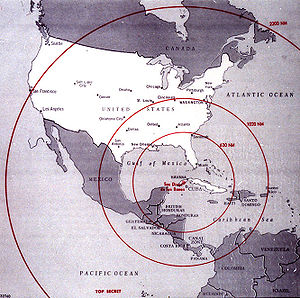
Cubakrisen / Cubakrisens udvikling
Kort over rækkevidde for raketterne på Cuba.
Cubakrisen er en betegnelse for de 13 dage i oktober 1962, hvor USA og Sovjetunionen gensidigt fremsatte trusler om at anvende atomvåben om nødvendigt. Krisen var kulminationen på Den Kolde Krig, og antagelig det tætteste verden nogensinde har været på en atomkrig mellem de to atommagter.